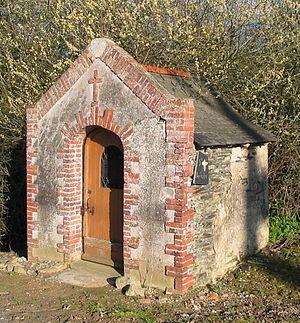
La Pouëze est une ancienne commune française située dans le département de Maine-et-Loire en région Pays de la Loire.